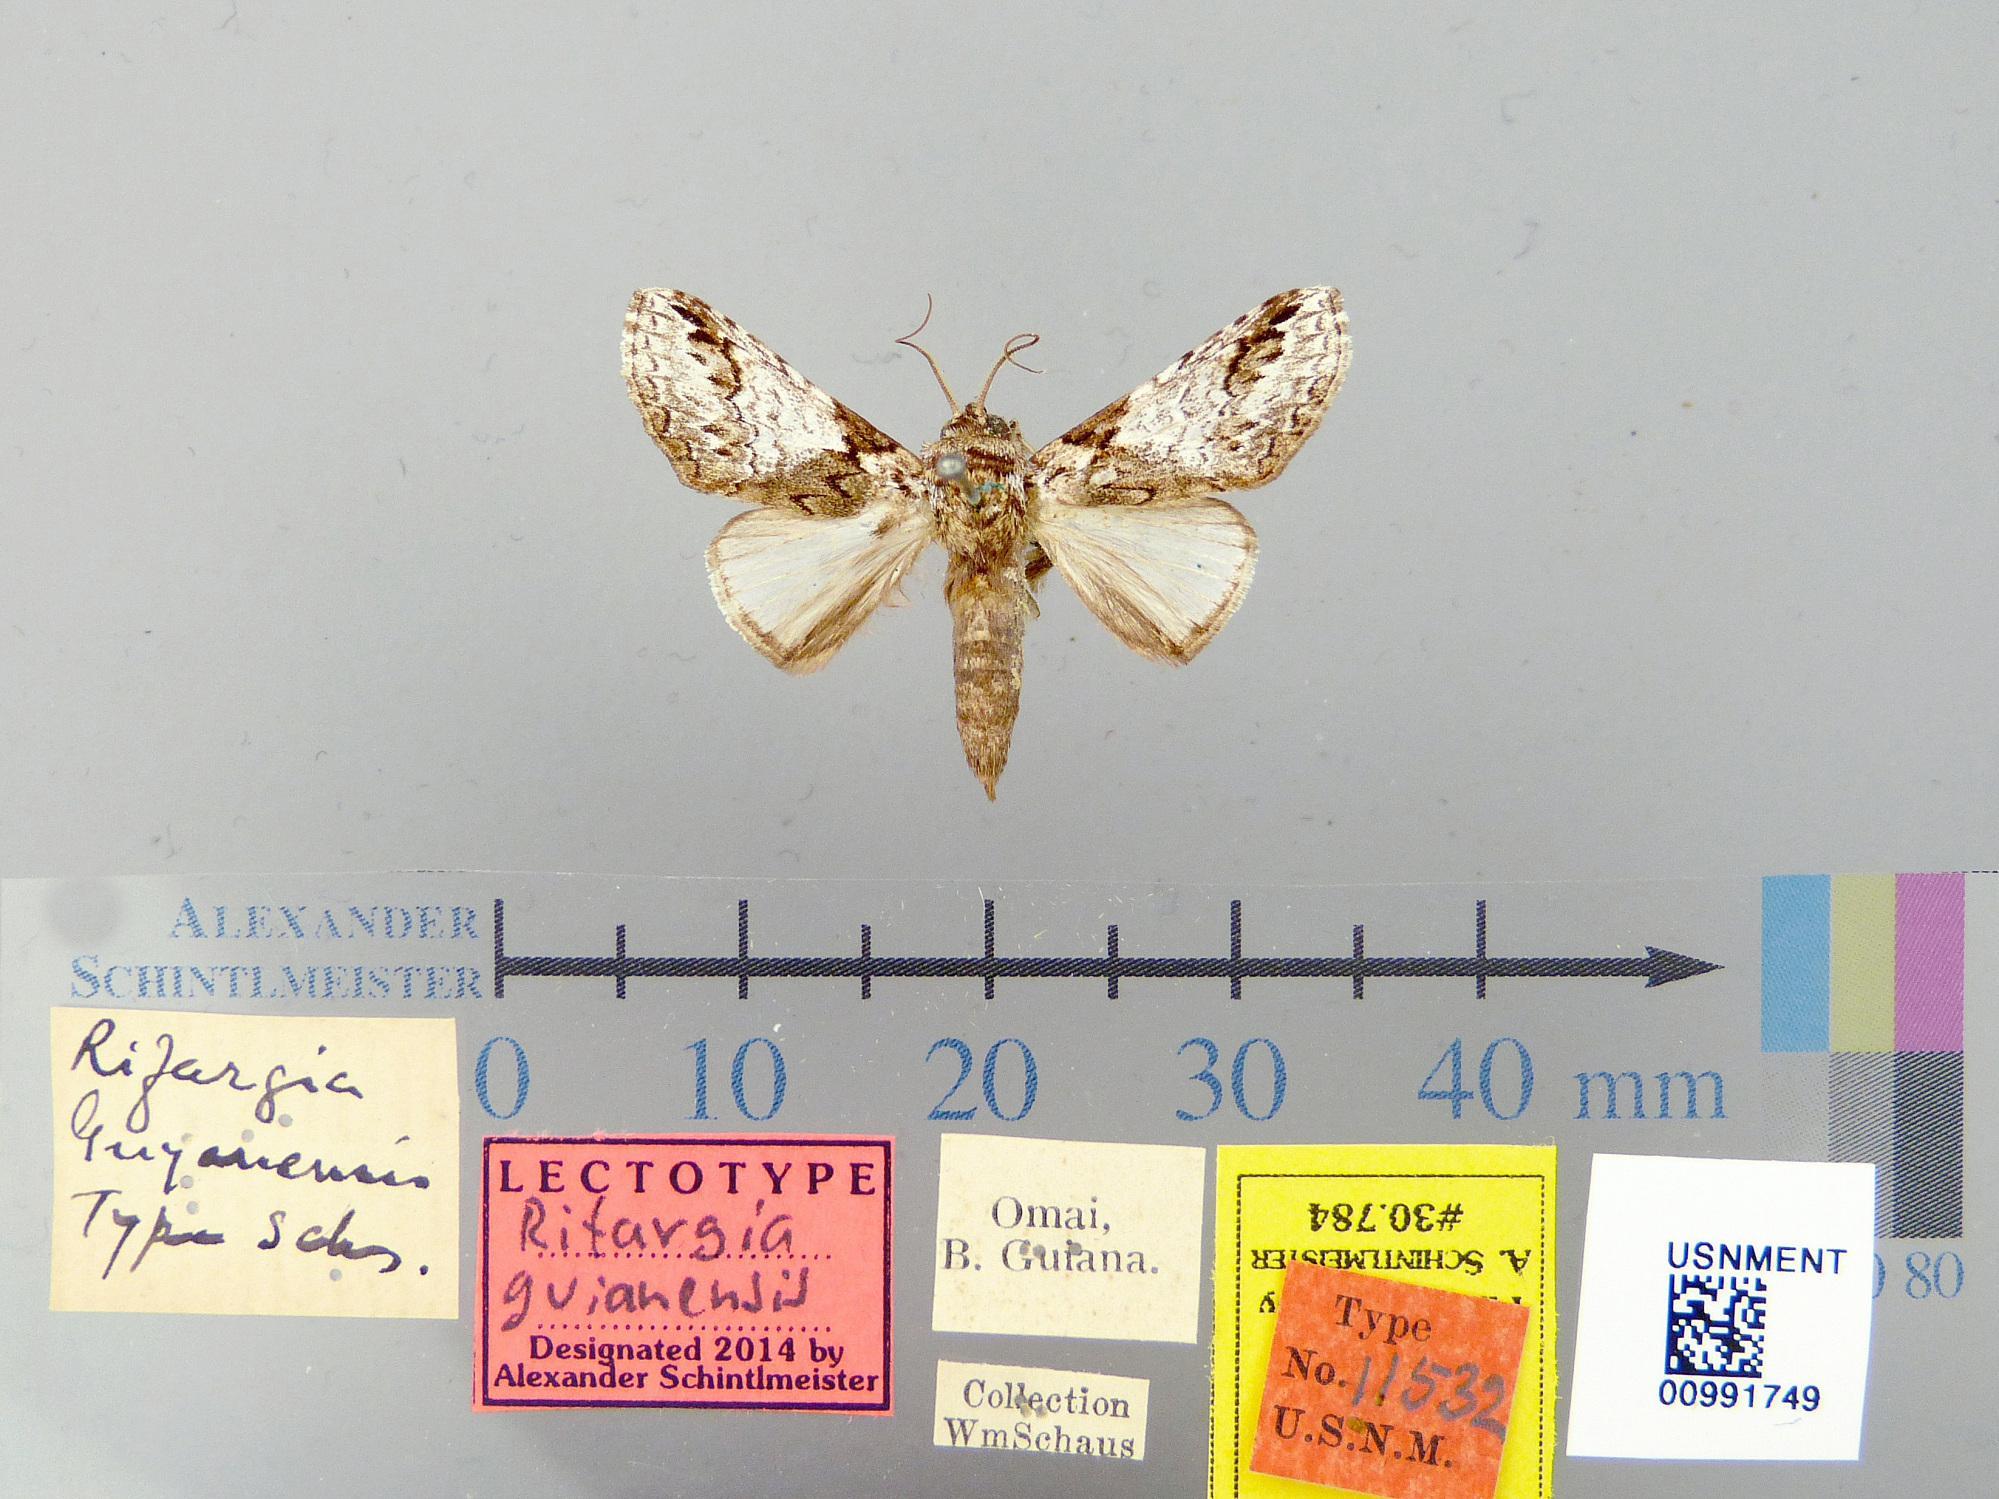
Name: Rifargia guianensis
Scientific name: Rifargia guianensis Schaus, 1904
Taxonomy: Animalia, Arthropoda, Insecta, Lepidoptera, Notodontidae
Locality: Omai, Cuyuni-Mazaruni, Guyana
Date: [Not Stated]